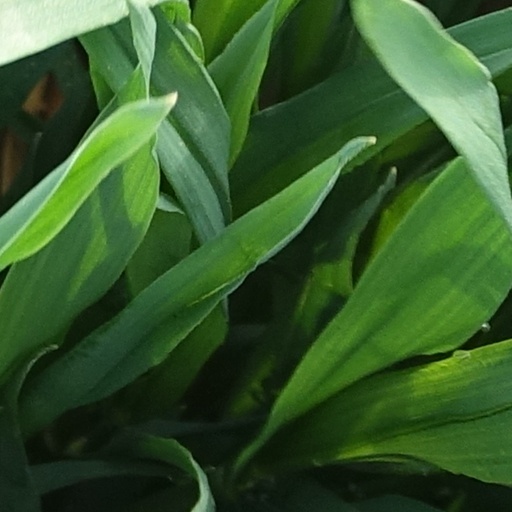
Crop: wheat